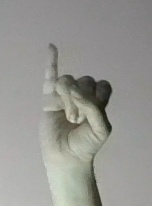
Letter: meem